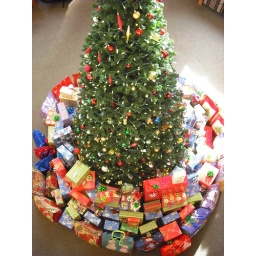
a second floor shot of the tree at Heritage, surrounded by gifts for the elders